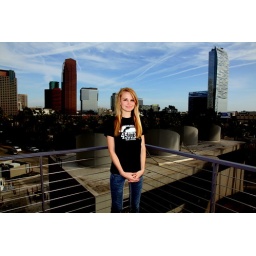
Photoshoot of a pretty girl with brown eyes in a t-shirt and jeans in downtown LA.